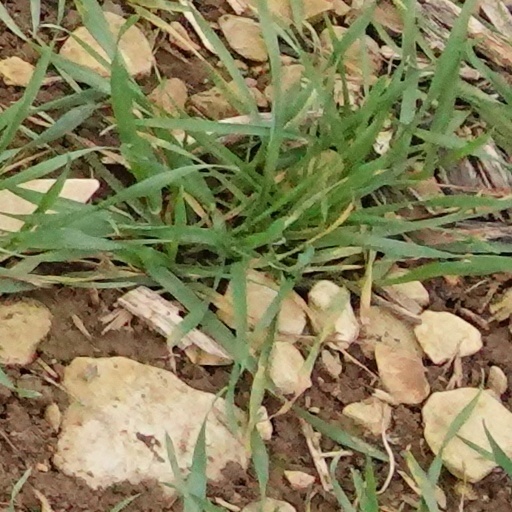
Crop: wheat